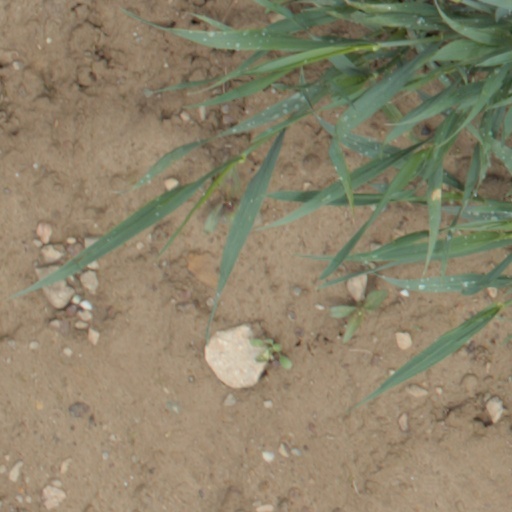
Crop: wheat